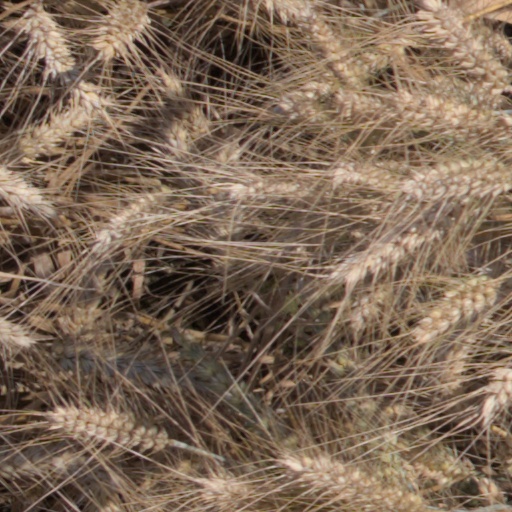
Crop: wheat